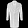
Label: Coat